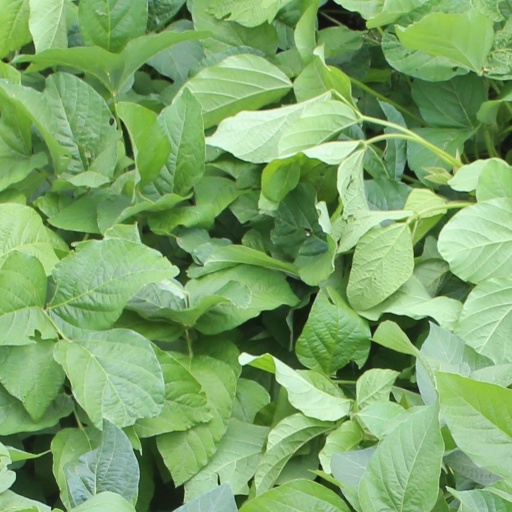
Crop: soybean